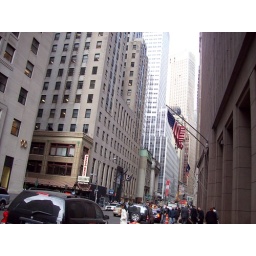
somewhere around wall street